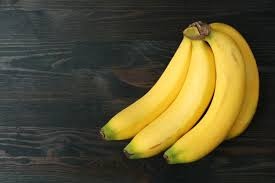
Label: banana